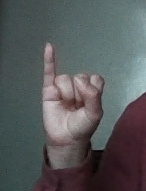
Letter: meem